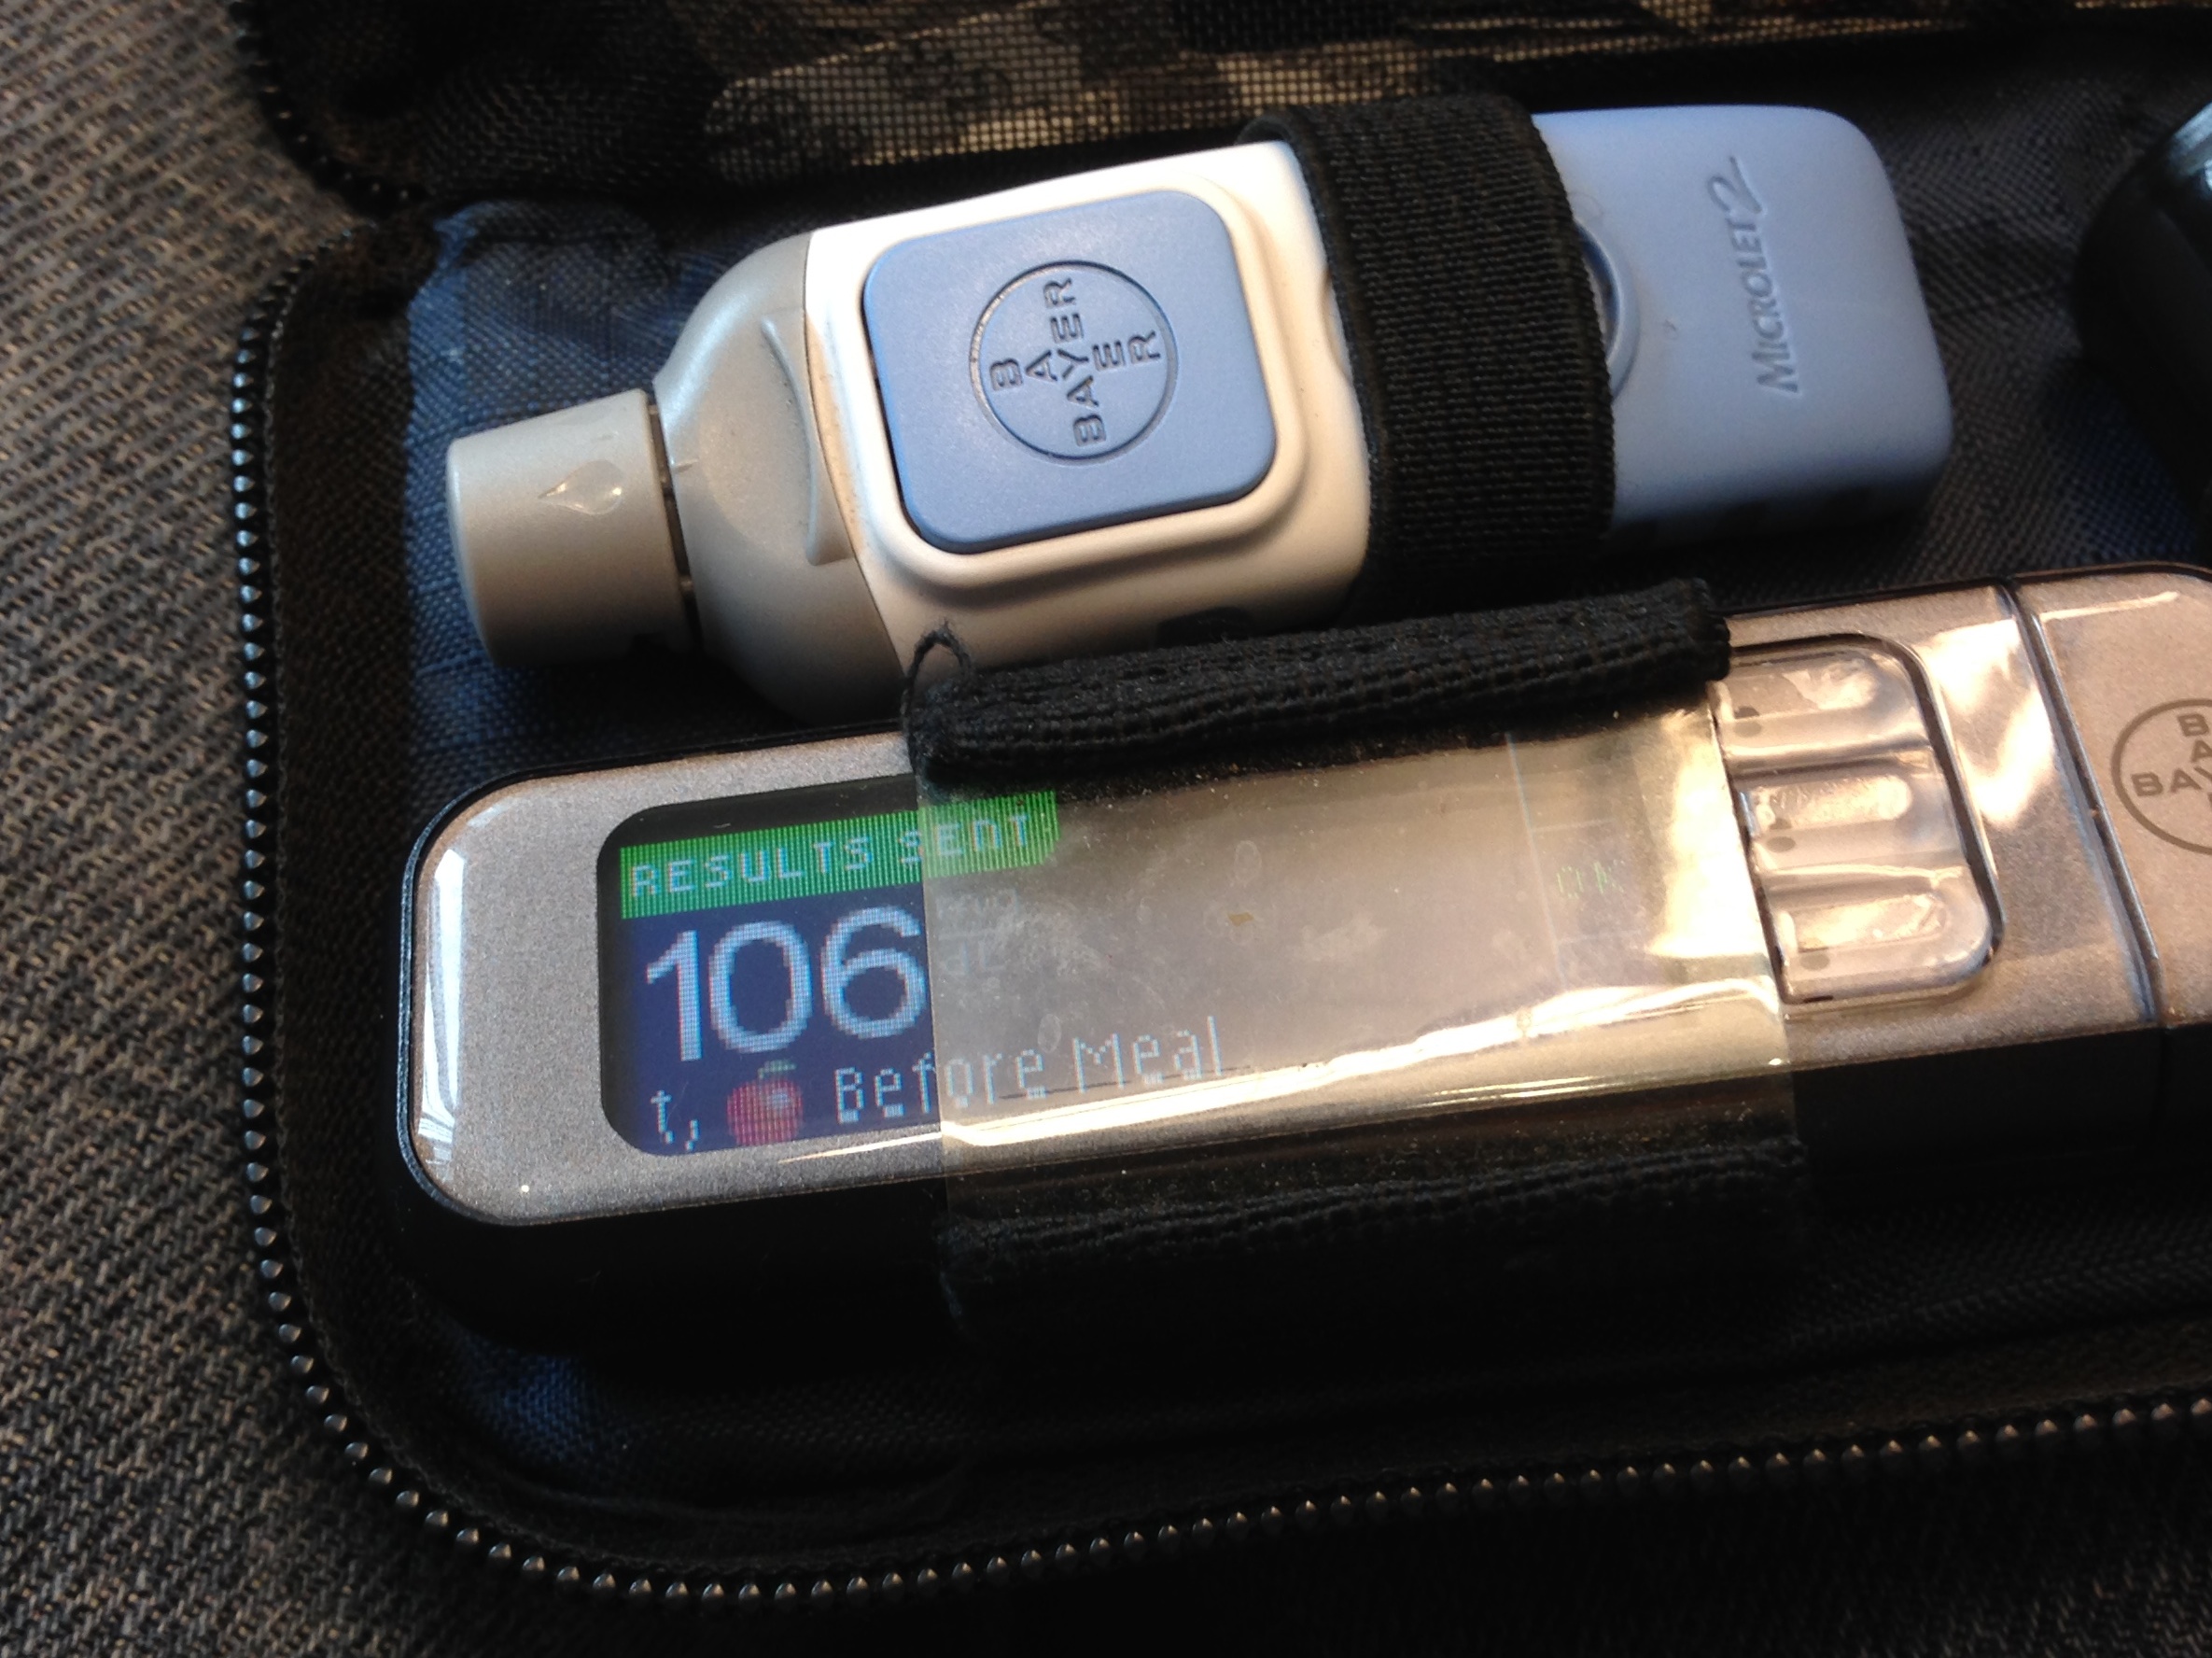
watch, hand, car, vehicle, gadget, steering wheel, mobile phone, electronics, ds106, 106, strap, automotive exterior